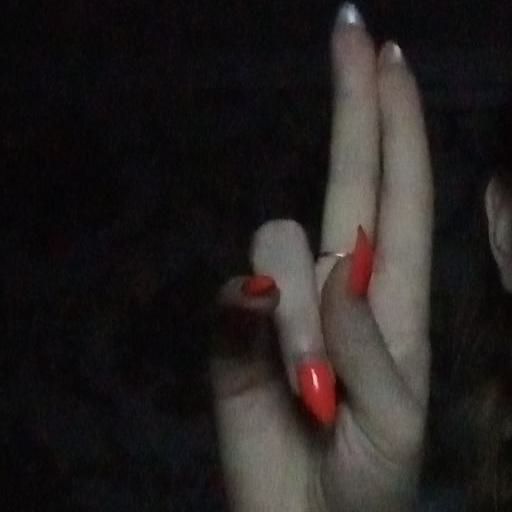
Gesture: two_up